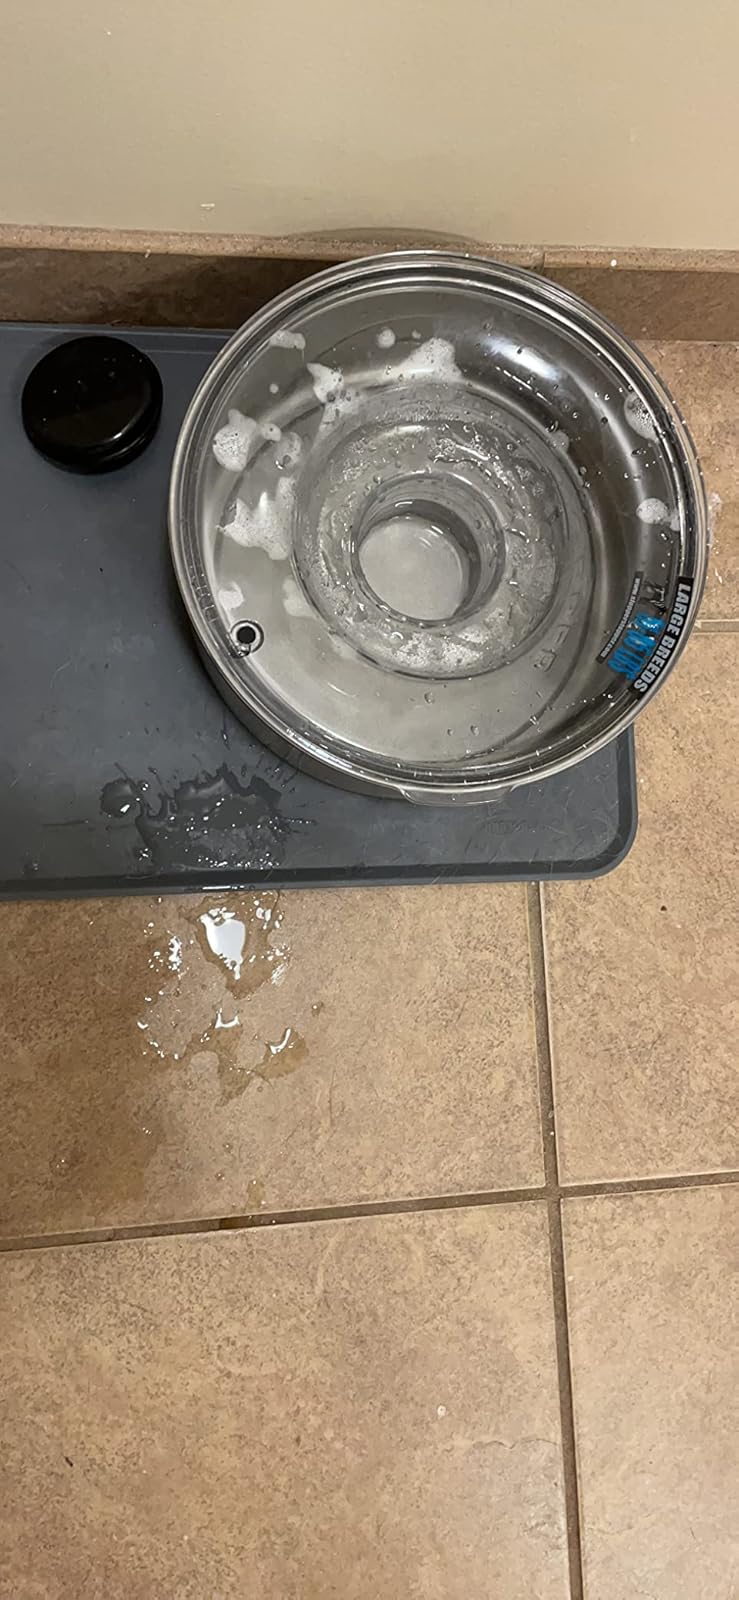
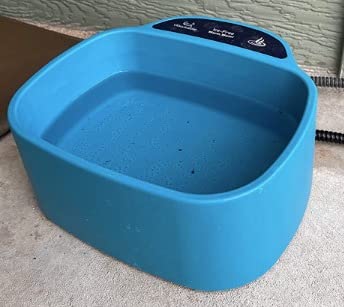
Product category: items_bowl
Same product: no